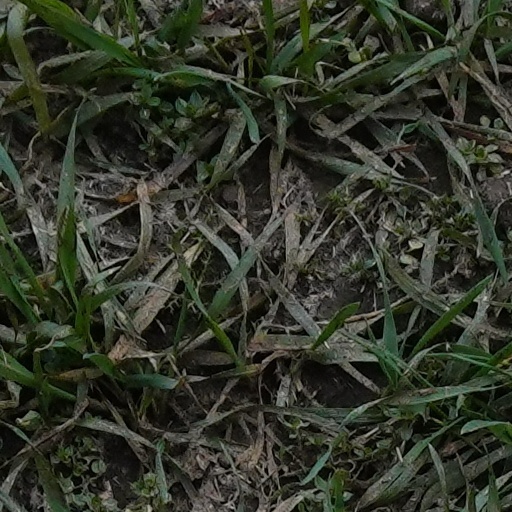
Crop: wheat